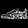
Label: Sneaker